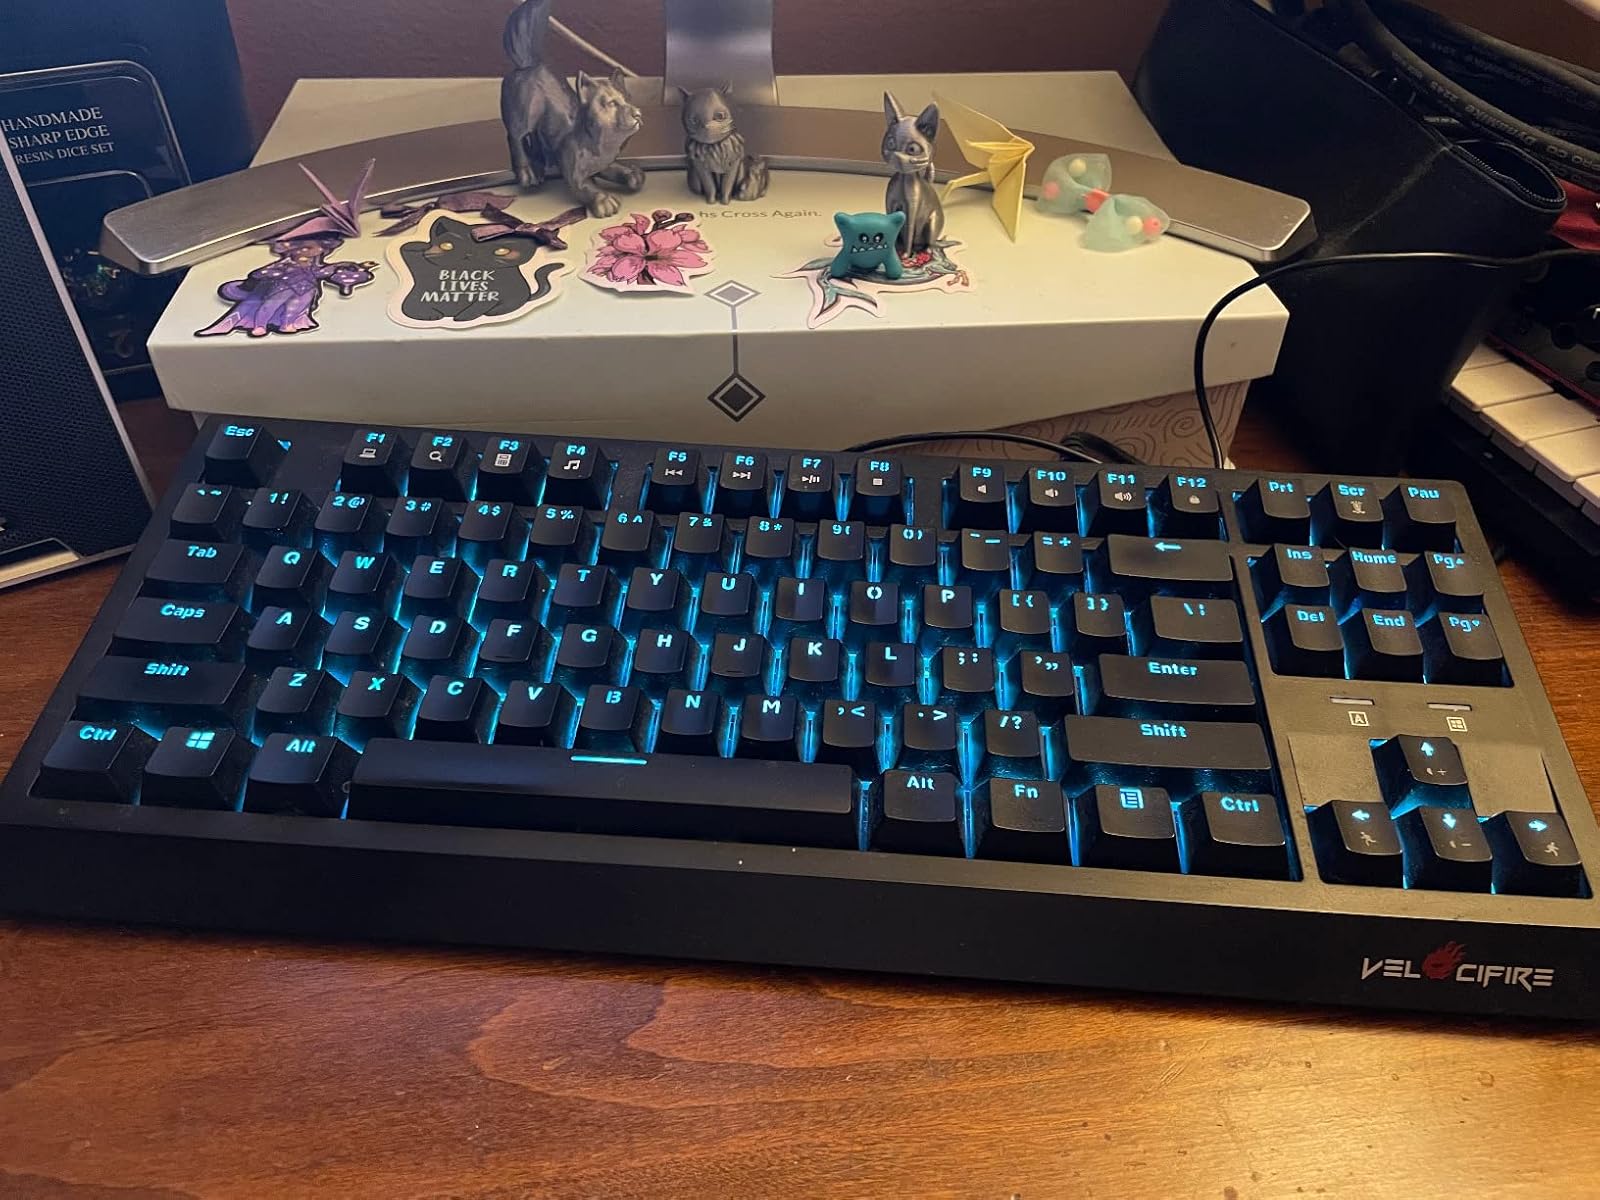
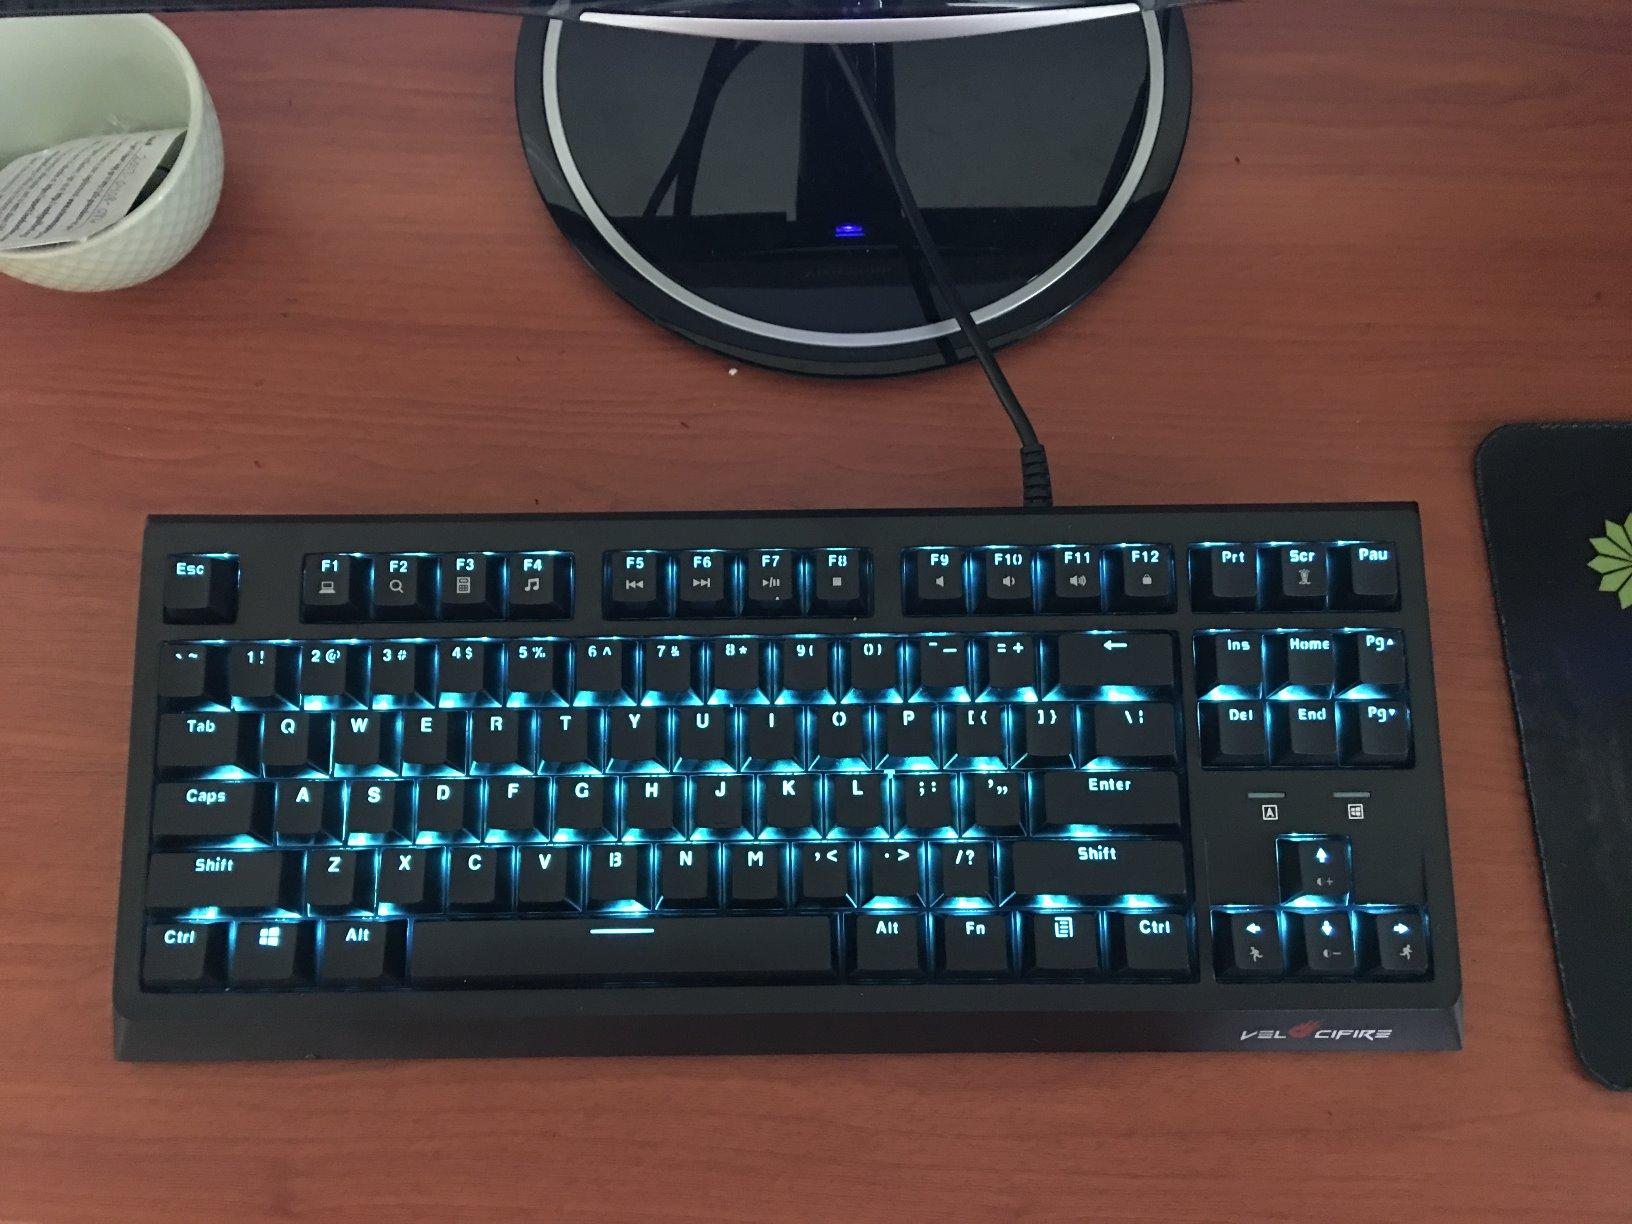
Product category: keyboard
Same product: yes